Incense

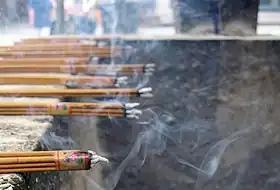
Burning incense at the Longhua Temple

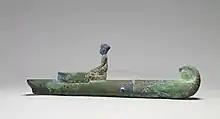
Egyptian incense burner, 7th century BCE

Incense is an aromatic biotic material that releases fragrant smoke when burnt. The term is used for either the material or the aroma. Incense is used for aesthetic reasons, religious worship, aromatherapy, meditation, and ceremonial reasons. It may also be used as a simple deodorant or insect repellent.